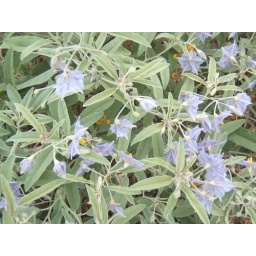
plants beside the road